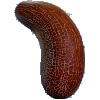
Label: Cucumber Ripe 1